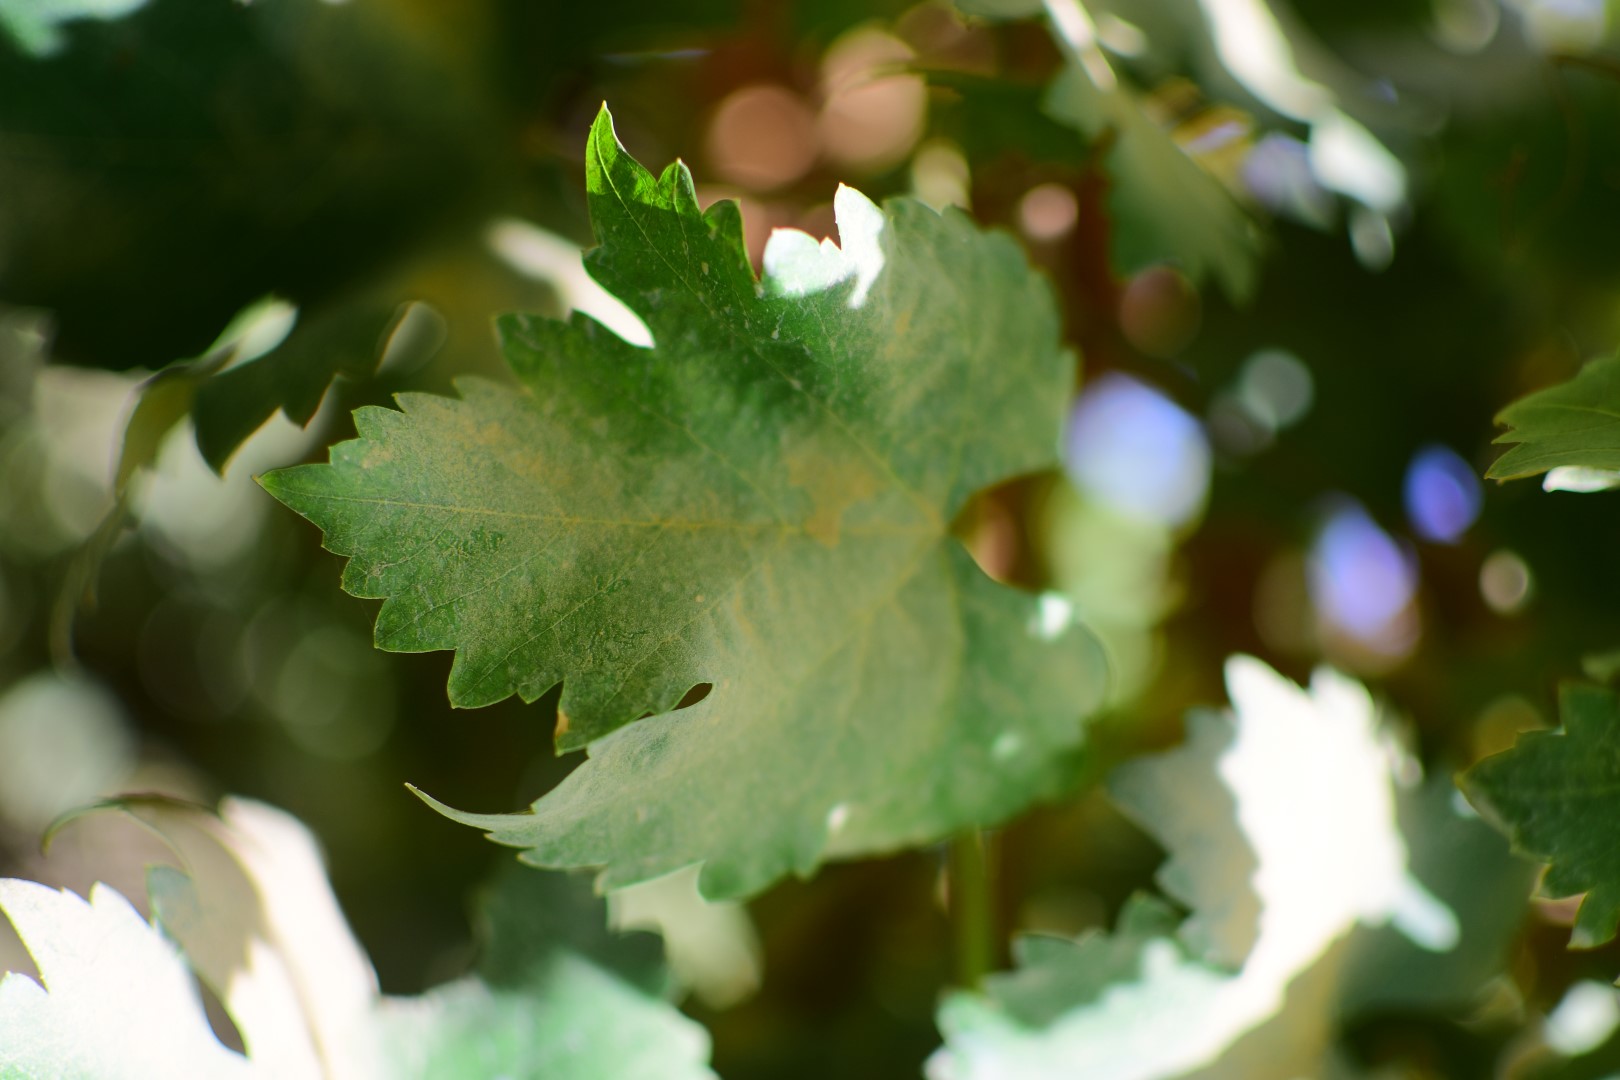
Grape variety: Shdah